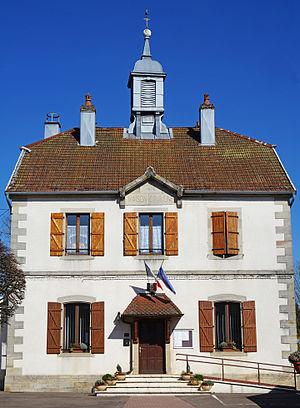
La mairie de Froideterre.
Froideterre est une commune française située dans le département de la Haute-Saône, en région Bourgogne-Franche-Comté.